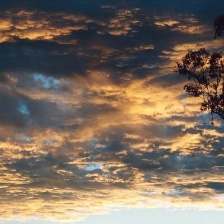
Cloud type: Altostratus